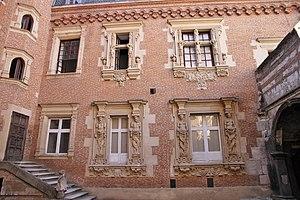
Hôtel du Vieux-Raisin (Renaissance, Toulouse)
Toulouse, à la tête d'un vaste comté au Moyen Âge, puis capitale de la province de Languedoc jusqu'à la Révolution, a tout au long de son histoire compté parmi les principales villes de France. Centre de pouvoir, la ville a conservé jusqu'à nos jours de nombreux hôtels particuliers édifiés par ses élites : capitouls, marchands fortunés et noblesse de robe liée au Parlement de Toulouse notamment.
Au XVIᵉ siècle, la Renaissance, qui prônait le retour aux modèles de l'Antiquité romaine, se diffusa en Europe depuis l'Italie par le biais notamment de traités et gravures se référant au traité De Architectura de Vitruve, théoricien romain de l'architecture antique. Chaque foyer d'érudition et de création réinterpréta ces nouvelles références selon ses traditions locales.
L'Hôtel du Vieux-Raisin, appelé aussi Hôtel Maynier et Hôtel de Lasbordes est un hôtel particulier Renaissance de Toulouse, entre le quartier du Parlement et celui de Saint-Étienne. Son nom provient d'une taverne de la rue qui possédait une enseigne avec une grappe de raisin.